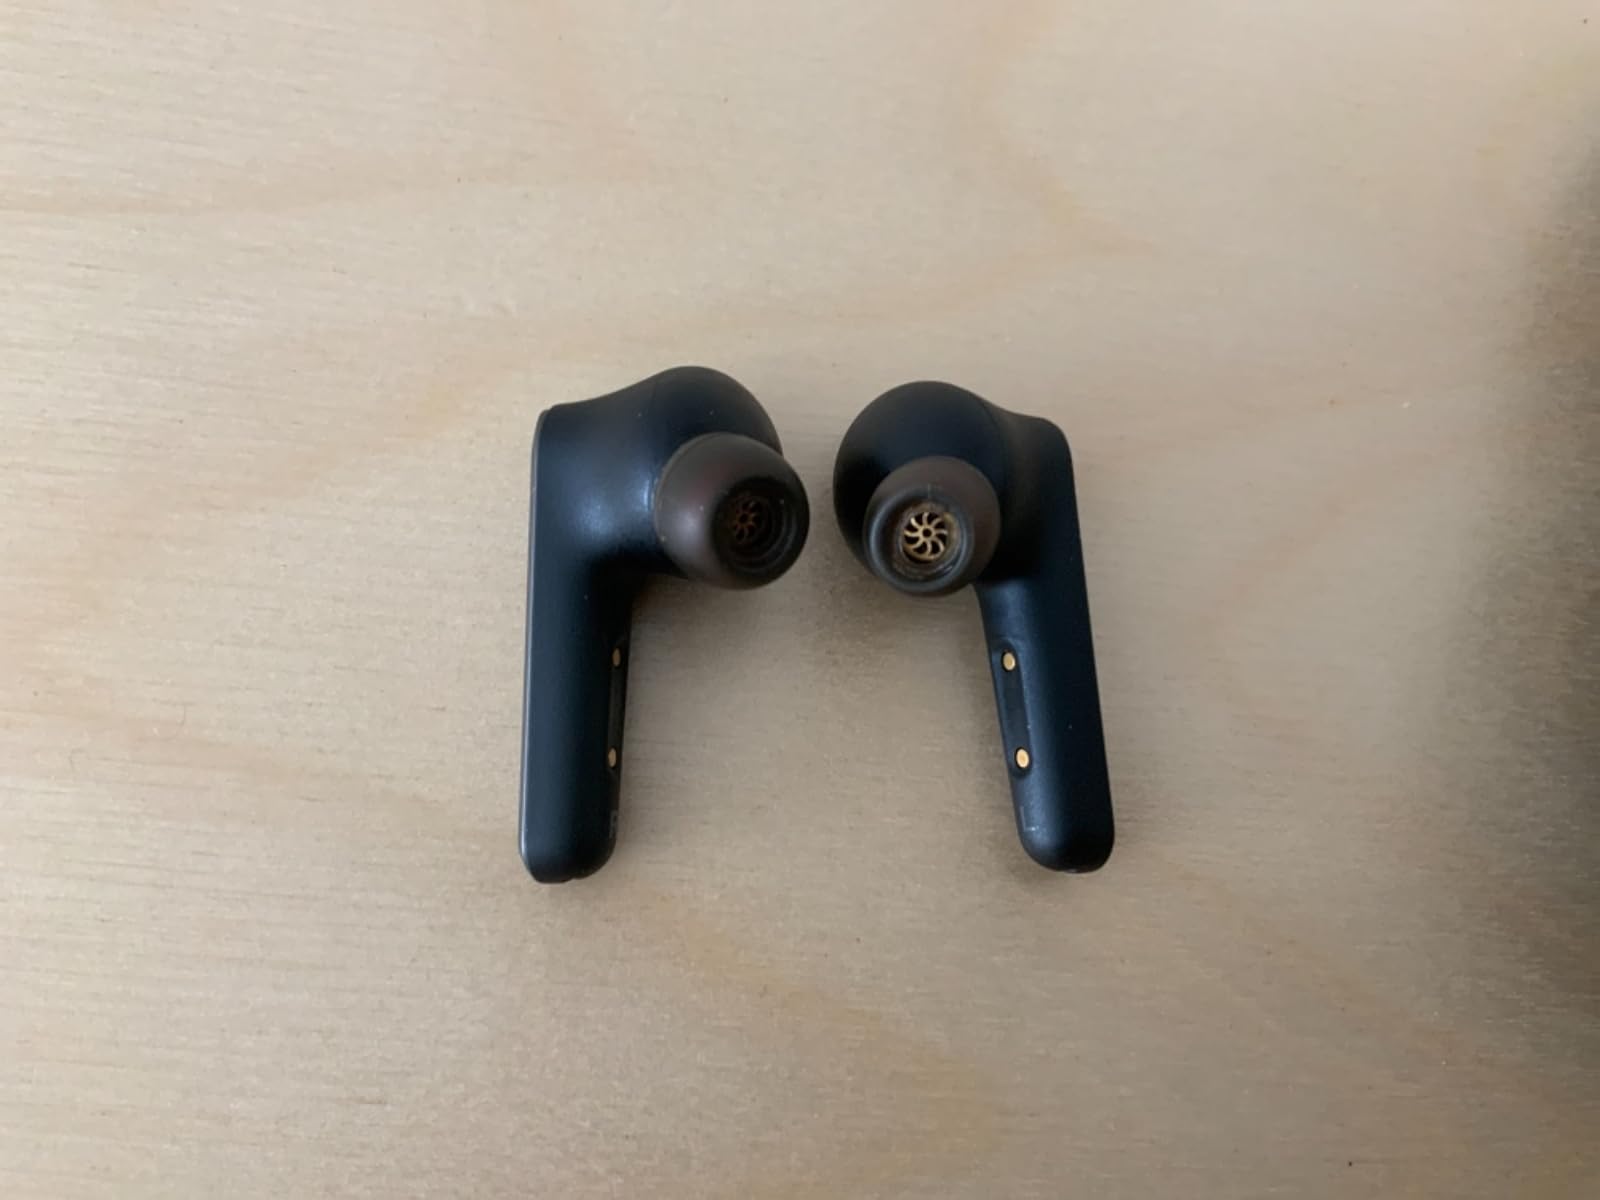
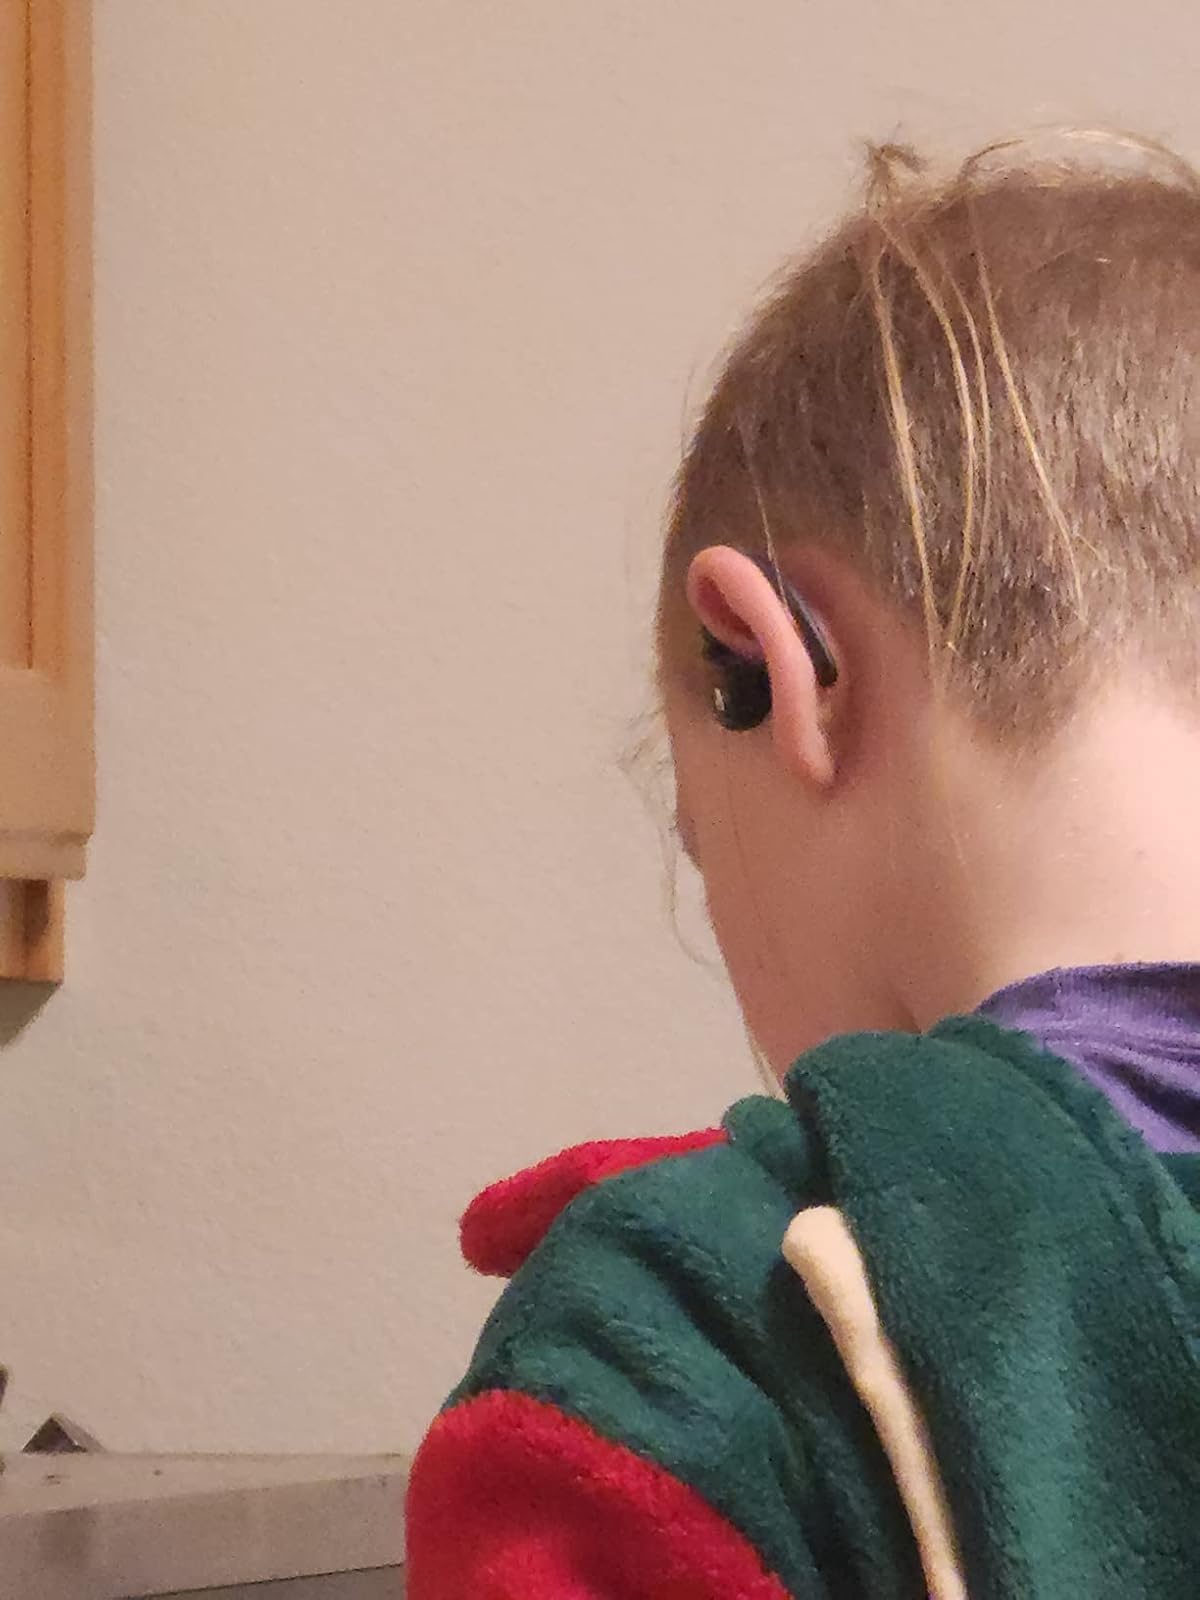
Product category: earbuds
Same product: no